Margit Barnay

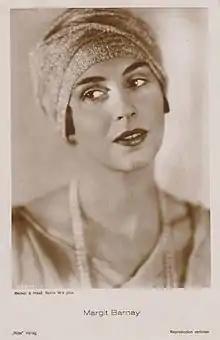

Margit Barnay (born Margit Jana Rosenstock; 5 April 1896 – 11 January 1974) was a German film actress of the silent era.